Schulpflicht

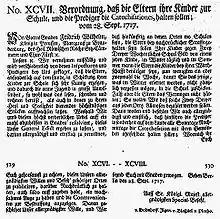
Royal decree introducing compulsory schooling in Prussia, 1717

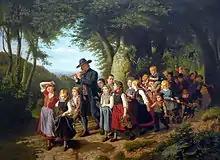
Participation in school trips is also compulsory for school-aged children in Germany.

The (Allgemeine) Schulpflicht (English: ("General") "Compulsory Schooling") is a statutory regulation in Germany that obliges children and adolescents up to a certain age (which is 18 in all federal states) to attend a school. The Schulpflicht includes not only regular and punctual school attendance, but also participation in lessons and other school events, as well as doing homework.